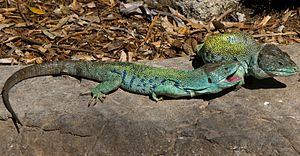
Le Lézard ocellé est une espèce de sauriens de la famille des Lacertidae. C'est le plus grand lézard d'Europe. Il vit dans les pelouses sèches et milieux ouverts légèrement embroussaillés, habitats typiques du milieu méditerranéen dans le sud-ouest de l'Europe. À l'instar de nombreux lézards, il reste inféodé aux milieux ensoleillés. Quatre sous-espèces sont reconnues et se partagent l'aire de répartition naturelle, il s'agit de T. l. ibericus, T. l. lepidus, T. l. nevadensis et T. l. oteroorum.